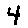
Label: 4